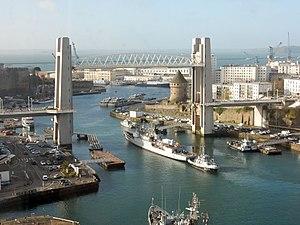
Pont de Recouvrance
Le pont de Recouvrance est un pont levant qui franchit la Penfeld, à Brest, Finistère. Dominant l'arsenal et le port militaire, il relie le bas de la rue de Siam au quartier de Recouvrance, en remplacement du pont tournant détruit en 1944 par les bombardements alliés.